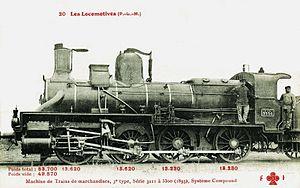
040 PLM 3356, 1893.
Les 040 PLM 3211 à 3362 sont des locomotives compound à 4 cylindres utilisées pour la traction des trains de marchandises de la Compagnie des chemins de fer de Paris à Lyon et à la Méditerranée.
Il s'agit des locomotives acquises par les anciennes compagnies et réformées avant la création de la SNCF le 1ᵉʳ janvier 1938.